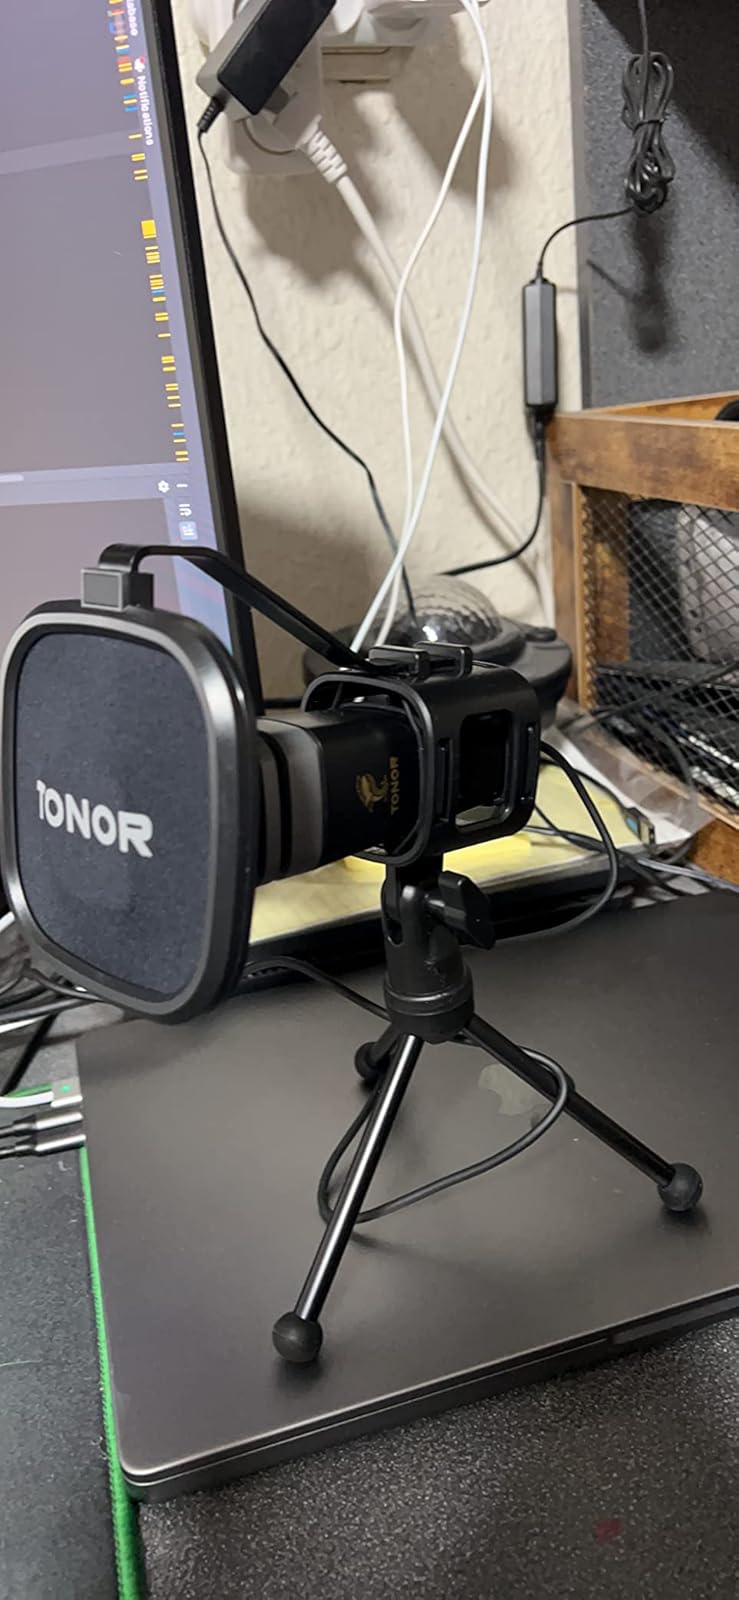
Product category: microphone
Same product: yes